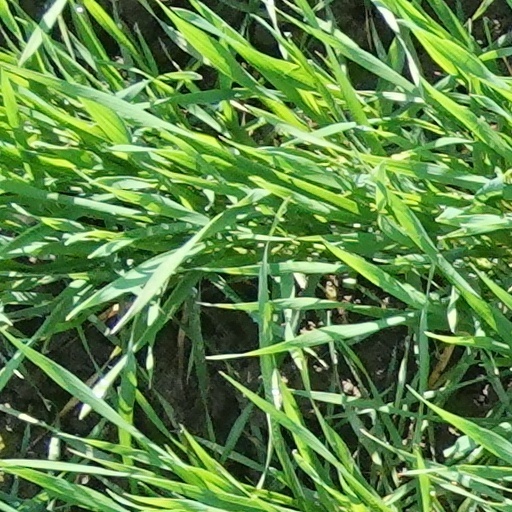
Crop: wheat